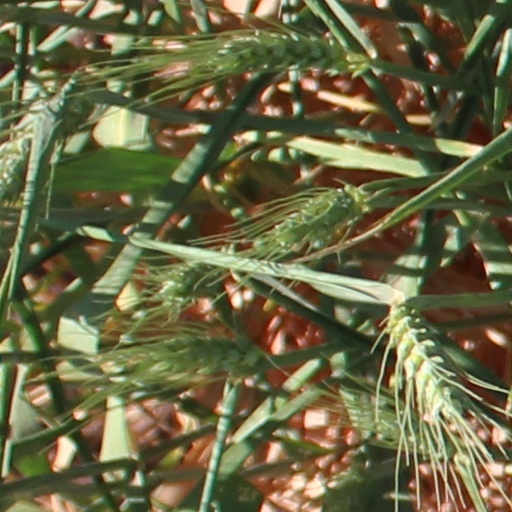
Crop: wheat